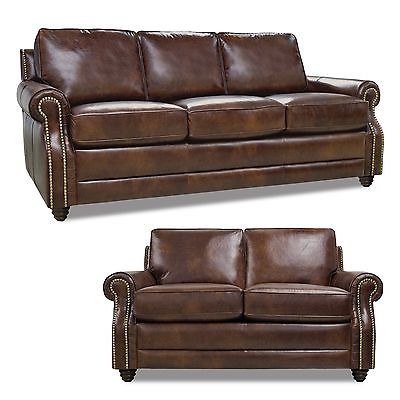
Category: sofa